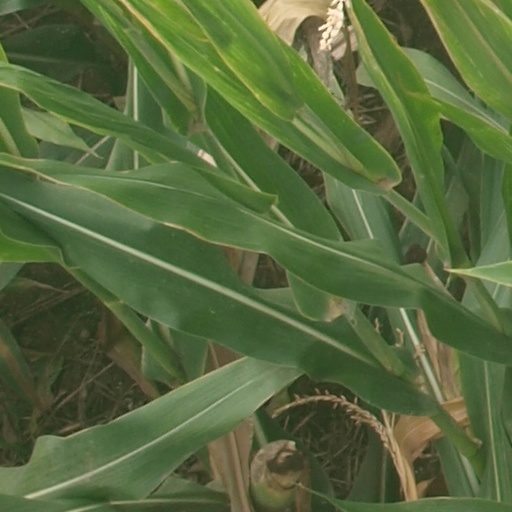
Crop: maize; corn